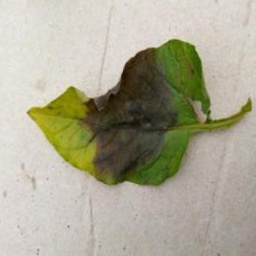
Etiqueta: Late Blight